Jan Mościcki

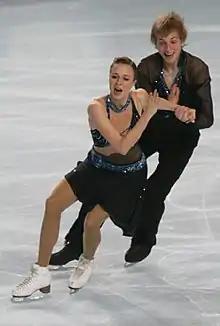
Budner & Mościcki at the 2008 Trophée Eric Bompard

Jan Mościcki (born 6 February 1988 in Łódź, Poland) is a Polish former competitive ice dancer. With former partner Joanna Budner, he is a three-time (2007–2009) Polish national champion. Their partnership ended following the 2008-2009 season.